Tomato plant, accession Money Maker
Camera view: horizontal (90 deg, fisheye); turntable rotation: 30 degrees
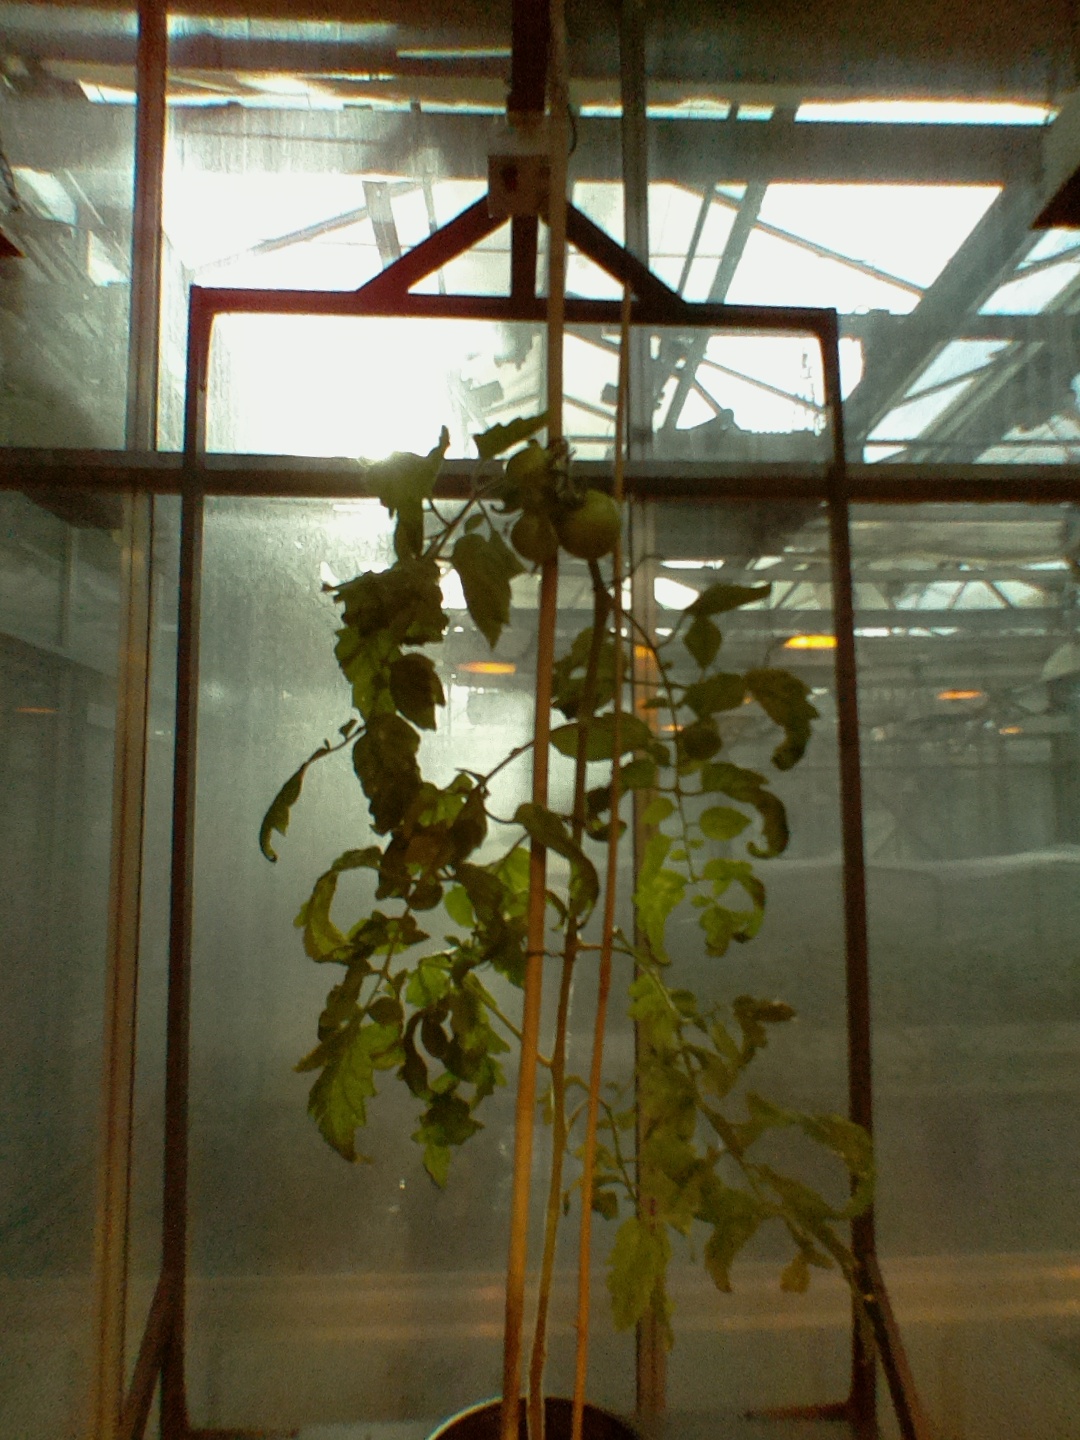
BBCH growth stage 78: 80% -90% of final fruit size